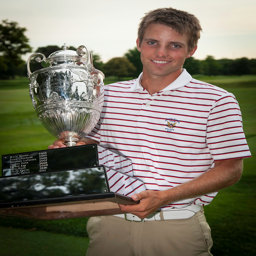
person holds trophy after winning event .